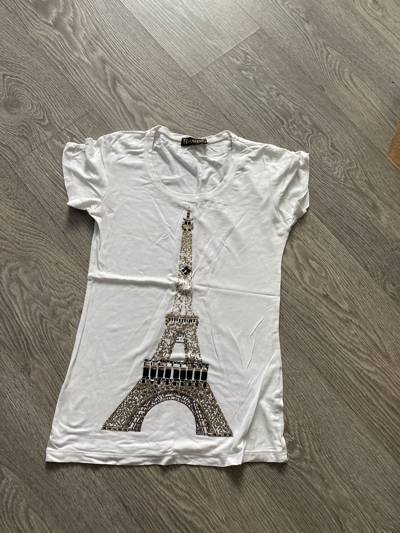
Waste category: clothes